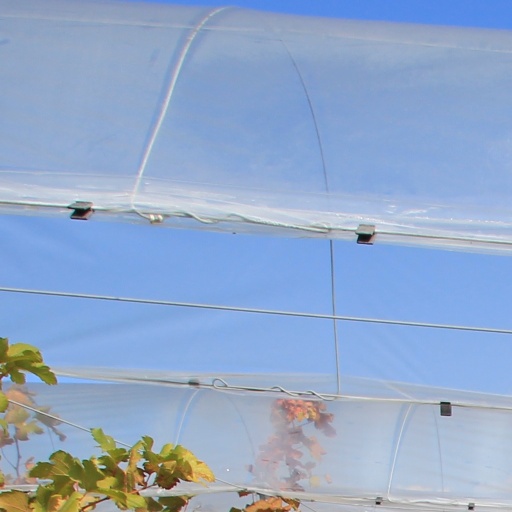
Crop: grape